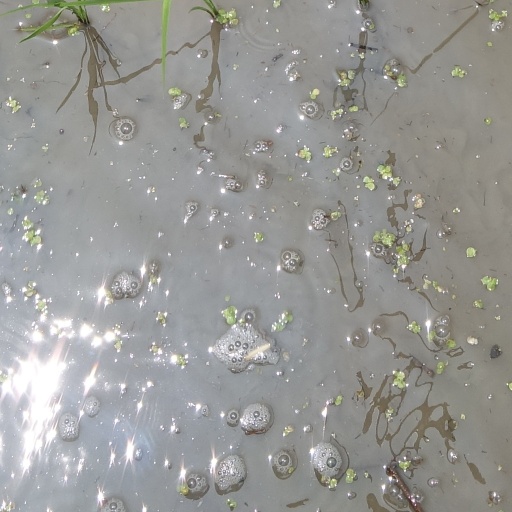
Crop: rice